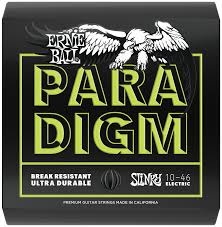
Ernie Ball Paradigm Regular Slinky 10-46 Electric Guitar Strings
The Ernie Ball Paradigm strings are guaranteed by Ernie Ball to be the most break resistant strings on the planet. Paradigm strings demonstrate the incredible advancement in string technology, combining an industry leading level of strength and life with the highly regarded tonal characteristics and feel of Ernie Ball strings. With ultra-high-strength steel cores and a plasma-enhanced wrap wire that is Everlast treated, these Regular Slinky Paradigm strings provides you with all the benefits and no compromises.
Brand: Ernie Ball
Category: Arts & Entertainment > Hobbies & Creative Arts > Musical Instrument & Orchestra Accessories > String Instrument Accessories > Guitar Accessories > Guitar Strings > Electric Guitar Strings